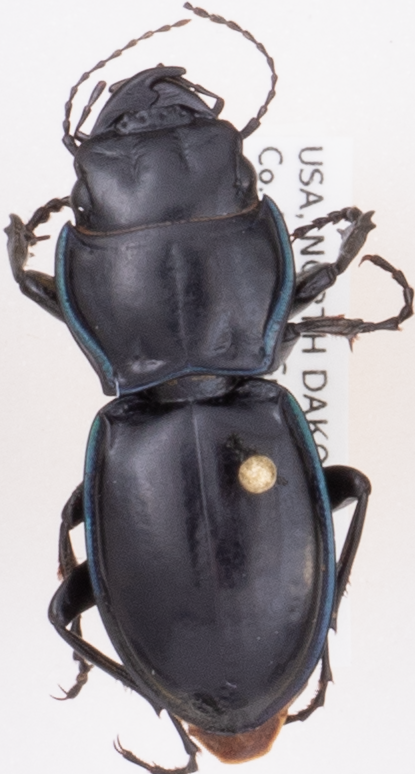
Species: Pasimachus elongatus
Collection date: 2020-07-21
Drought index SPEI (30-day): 0.26
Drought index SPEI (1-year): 0.288
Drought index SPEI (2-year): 1.22